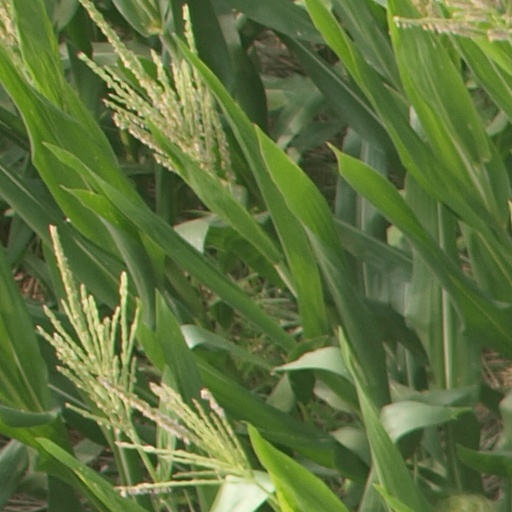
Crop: maize; corn